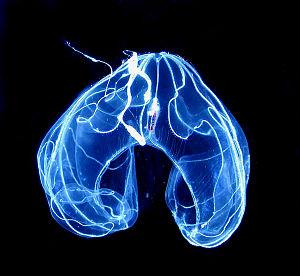
Les cténophores ou cténaires sont des organismes marins carnivores transparents et à symétrie rotationnelle, représentés par près de 150 espèces, répandus dans tous les océans du monde. Ils se déplacent grâce à des cils locomoteurs alignés en 8 rangées sur des plaques ciliées et formant des peignes. Ils constituent une bonne part de la biomasse planctonique mondiale.
Bathocyroe fosteri est une espèce de cténophores lobés vivant dans les profondeurs de tous les océans du monde. L'espèce est très commune et abondante à proximité de la dorsale médio-atlantique. Ce cténophore mesure généralement environ 5 cm de hauteur. Il est bioluminescent.
La communication est l’échange d’informations entre un émetteur et un receveur. Dawkins et Krebs définissent la communication comme étant l’action d’un émetteur qui influence le système sensoriel d’un récepteur, ce qui change le comportement du récepteur au bénéfice du premier, le bénéfice se manifestant par une augmentation de la fitness de l’émetteur.
Cette page a pour objet de présenter un arbre phylogénétique des Ctenophora, c'est-à-dire un cladogramme mettant en lumière les relations de parenté existant entre leurs différents groupes, telles que les dernières analyses reconnues les proposent. Ce n'est qu'une possibilité, et les principaux débats qui subsistent au sein de la communauté scientifique sont brièvement présentés ci-dessous, avant la bibliographie.
Avatar est un film de science-fiction américain réalisé par James Cameron, sorti en 2009. Il s'agit du premier film de la franchise cinématographique Avatar.
Bathocyroe est un genre de cténophores, le seul de la famille des Bathocyroidae.
Au sens strict, la faune abyssale désigne l'ensemble des animaux vivant dans la zone abyssale des océans, c'est-à-dire vivant entre 4 000 et 6 000 m de profondeur. Toutefois, dans l'usage courant, l'expression faune abyssale désigne généralement l'ensemble des espèces vivant à partir de 200 mètres de profondeur et au-delà. À ces profondeurs, les caractéristiques de l'environnement sont très difficiles : la pression de l'eau est très élevée, la température est très basse et quasi constante, l'oxygène n'est disponible qu'en quantité très limitée, la nourriture est très rare et, surtout, la lumière venant du soleil ne pénètre pratiquement plus : c'est la zone dite aphotique, elle-même divisée en zones mésale, bathyale, abyssale et hadale. La photosynthèse y étant difficile, les végétaux ne peuvent s'y développer ; cet environnement est donc seulement occupé par des animaux et certains microorganismes non végétaux.